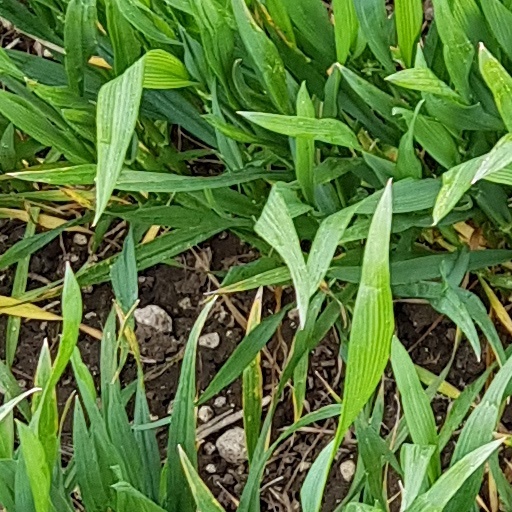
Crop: wheat